Thomas Estcourt (died 1818)

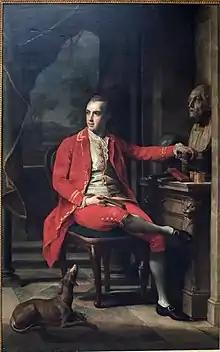
Thomas Estcourt, 1772 by Pompeo Batoni

He was born in 1748, the eldest surviving son of Matthew Estcourt of Cam, Gloucestershire, and his wife, Lydiah. He was educated at St John's College, Oxford, from 1766.